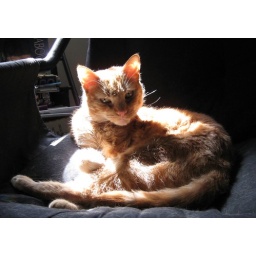
My cat Pippin in his sunning chair